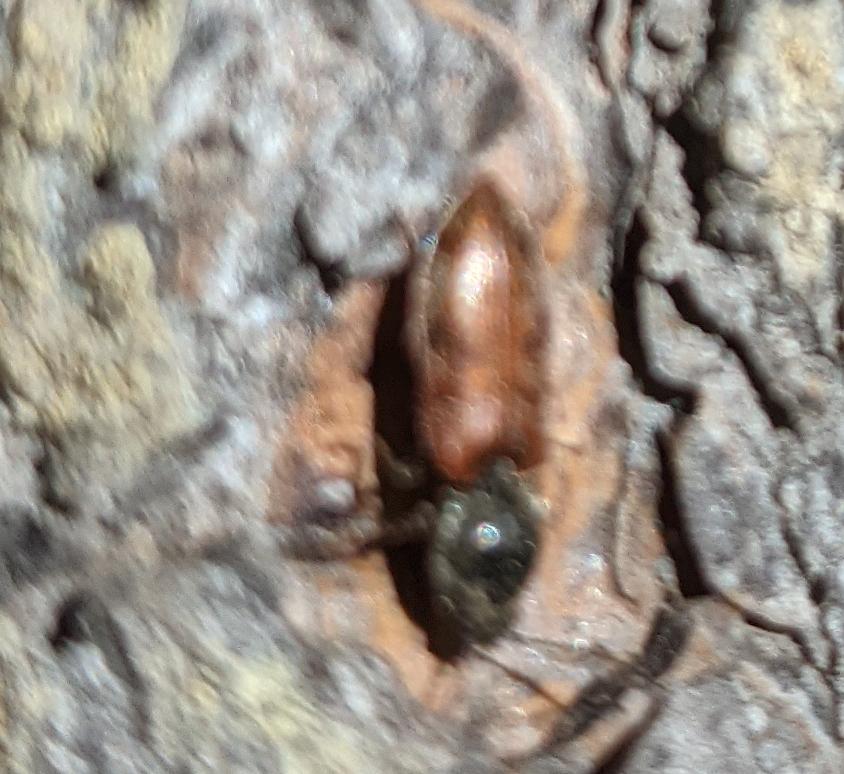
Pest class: clickbeetles_wireworms